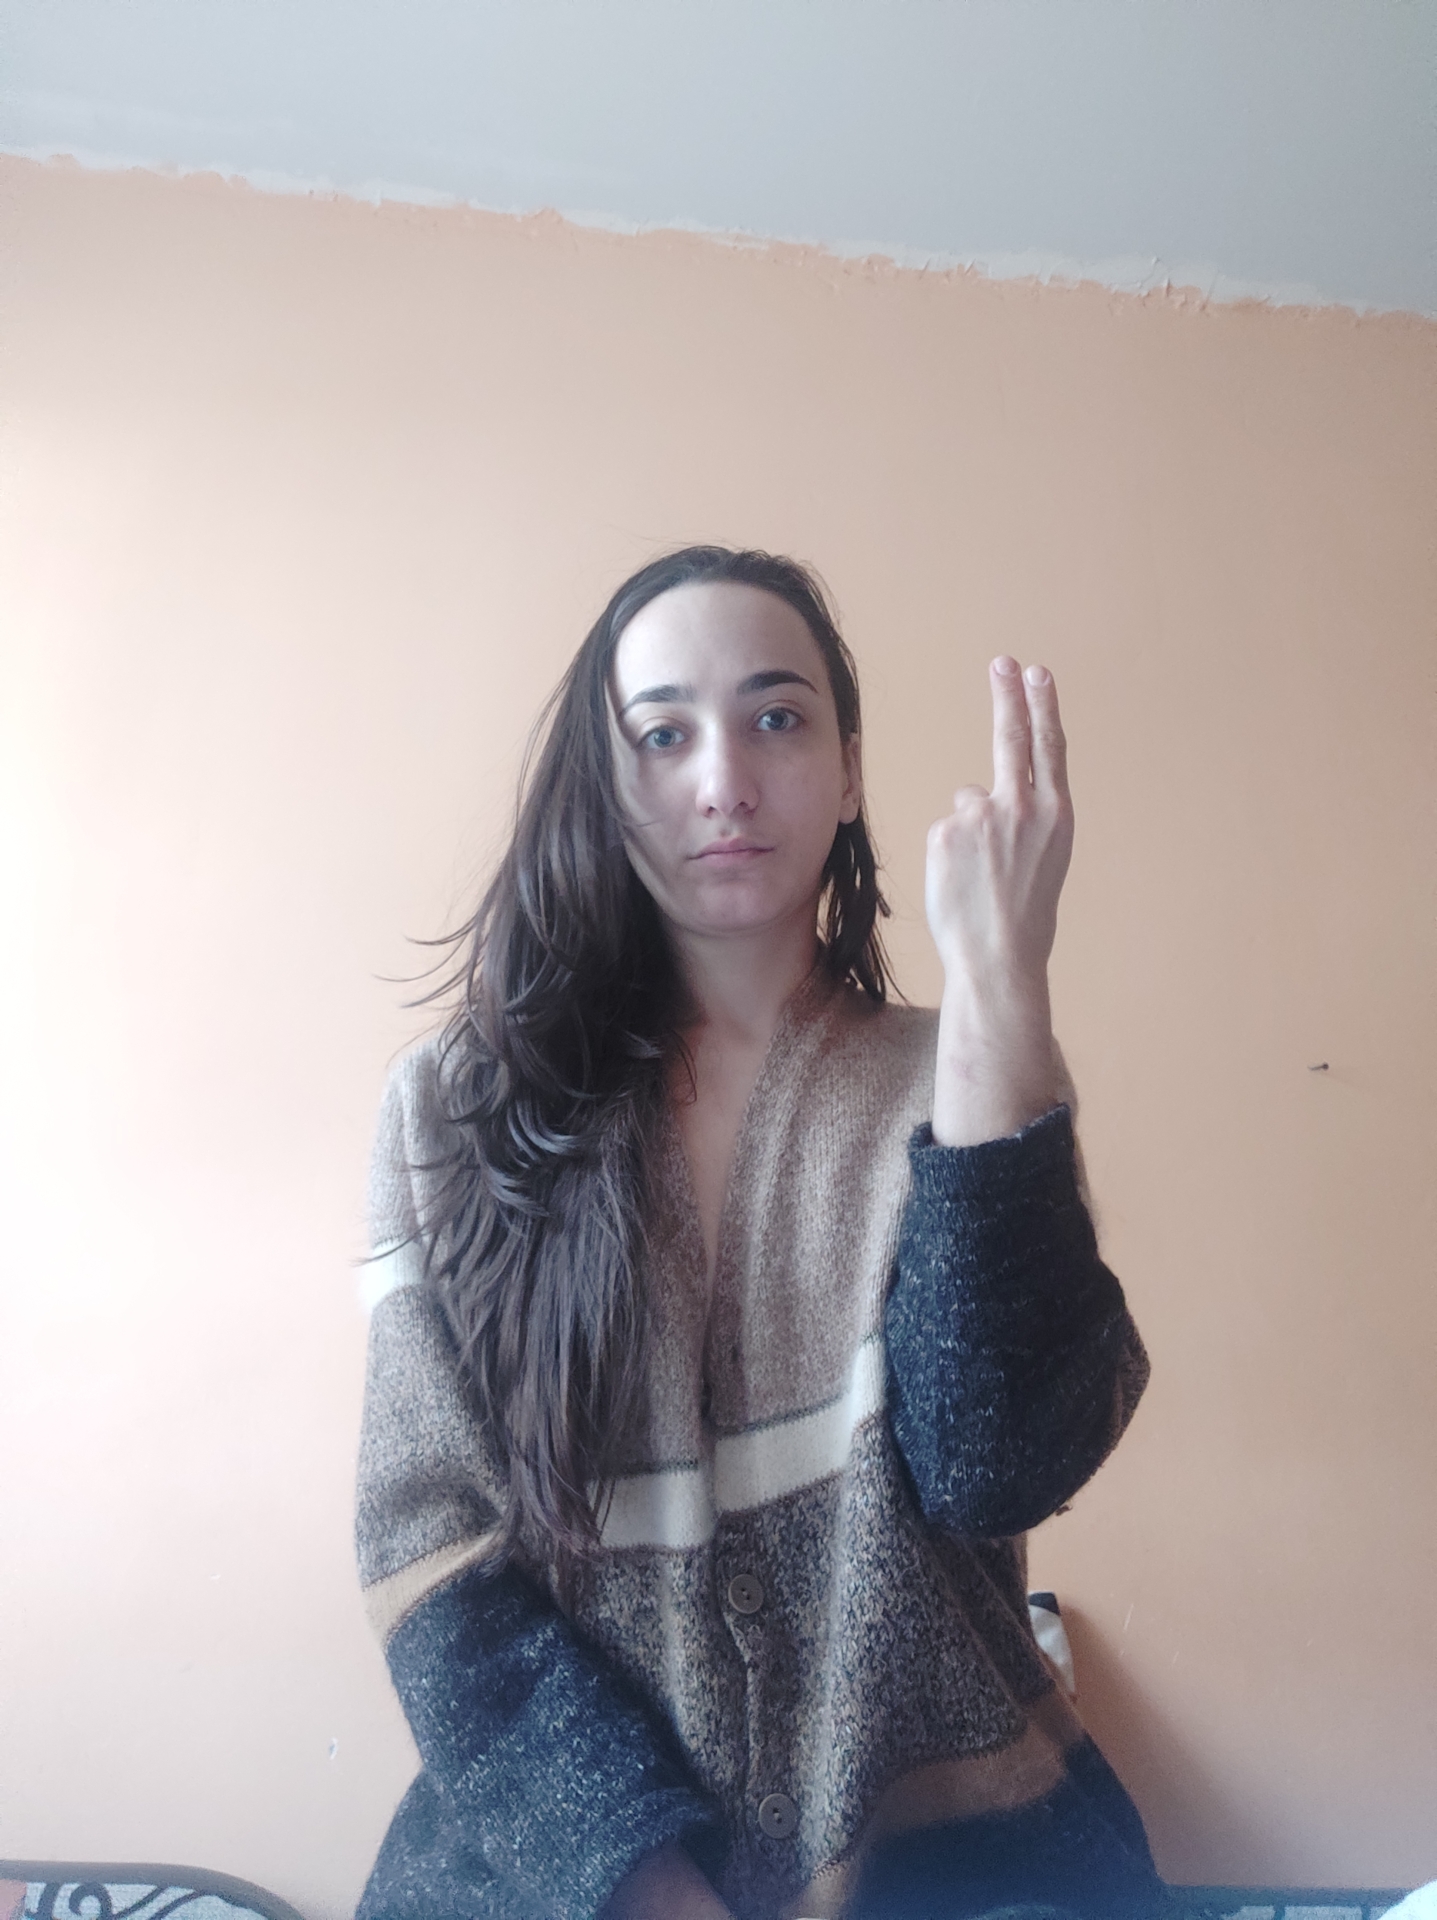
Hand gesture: two_up_inverted